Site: brandenburg
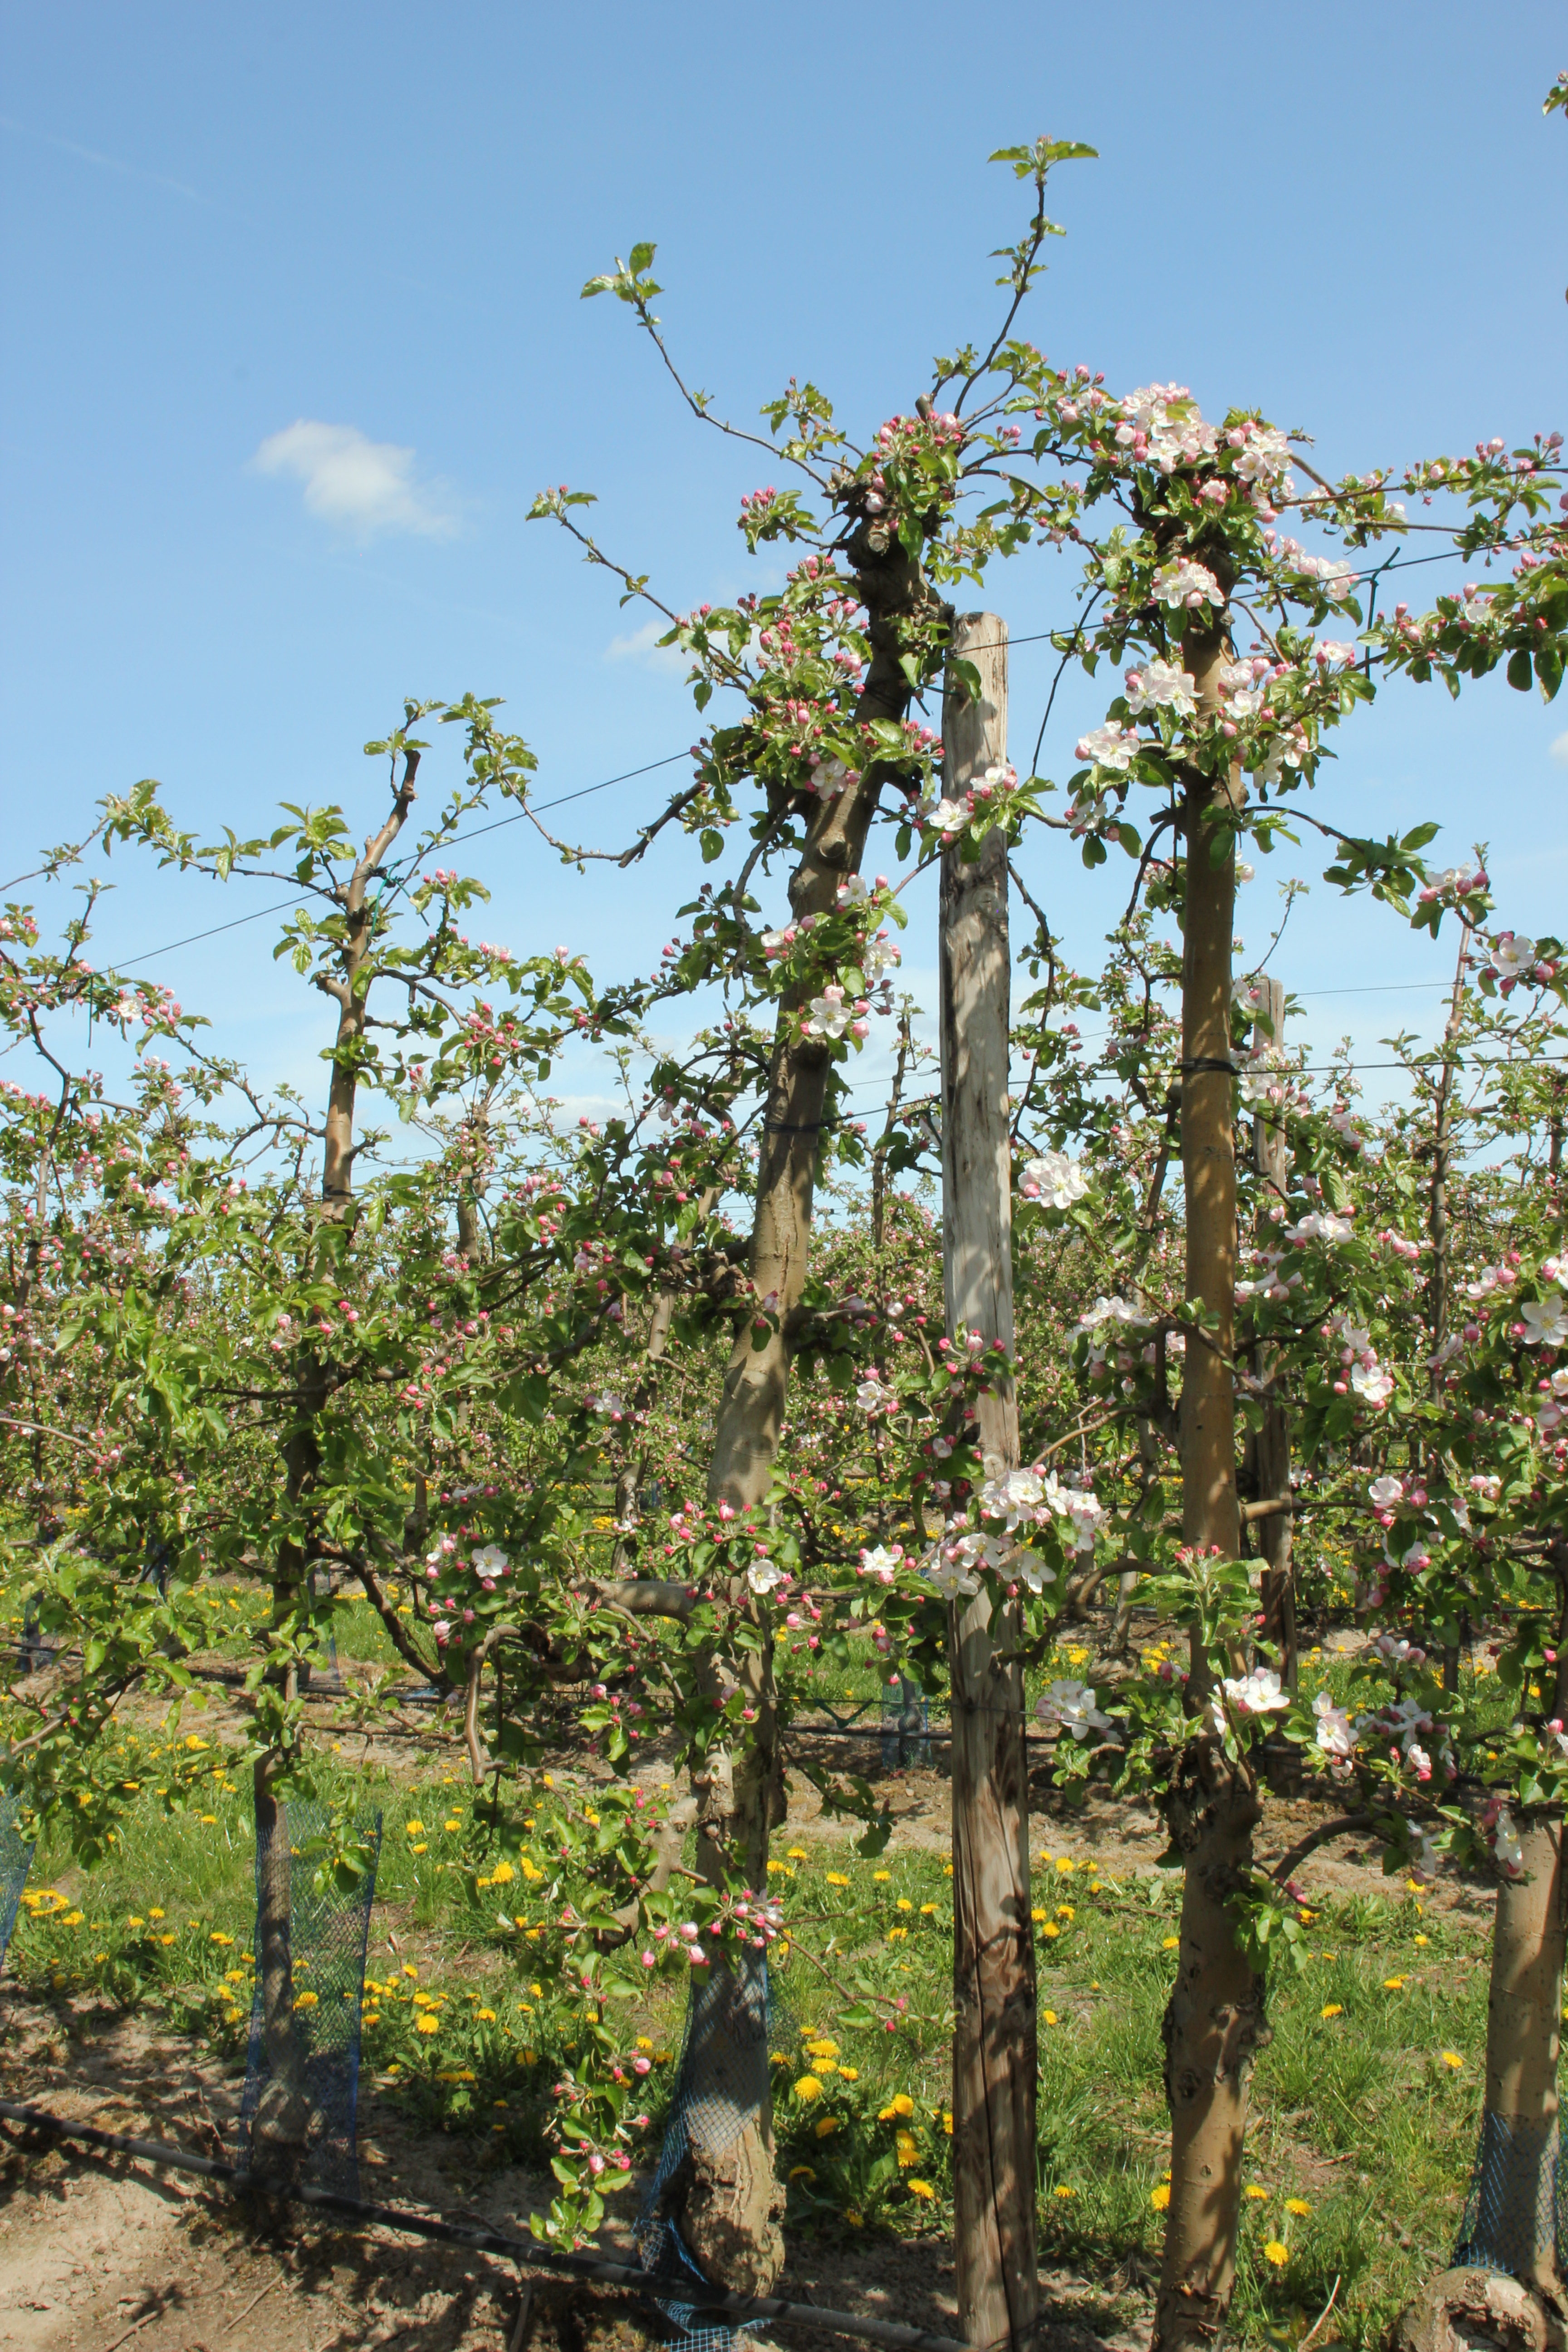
Growth stage (BBCH 57): Inflorescence emergence